Crinoline

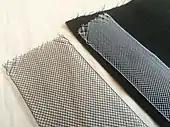
Crin tape

The name "crinoline" is often described as a combination of the Latin word ("hair") and/or the French word ("horsehair"); with the Latin word ("thread" or "flax," which was used to make linen), describing the materials used in the original textile.